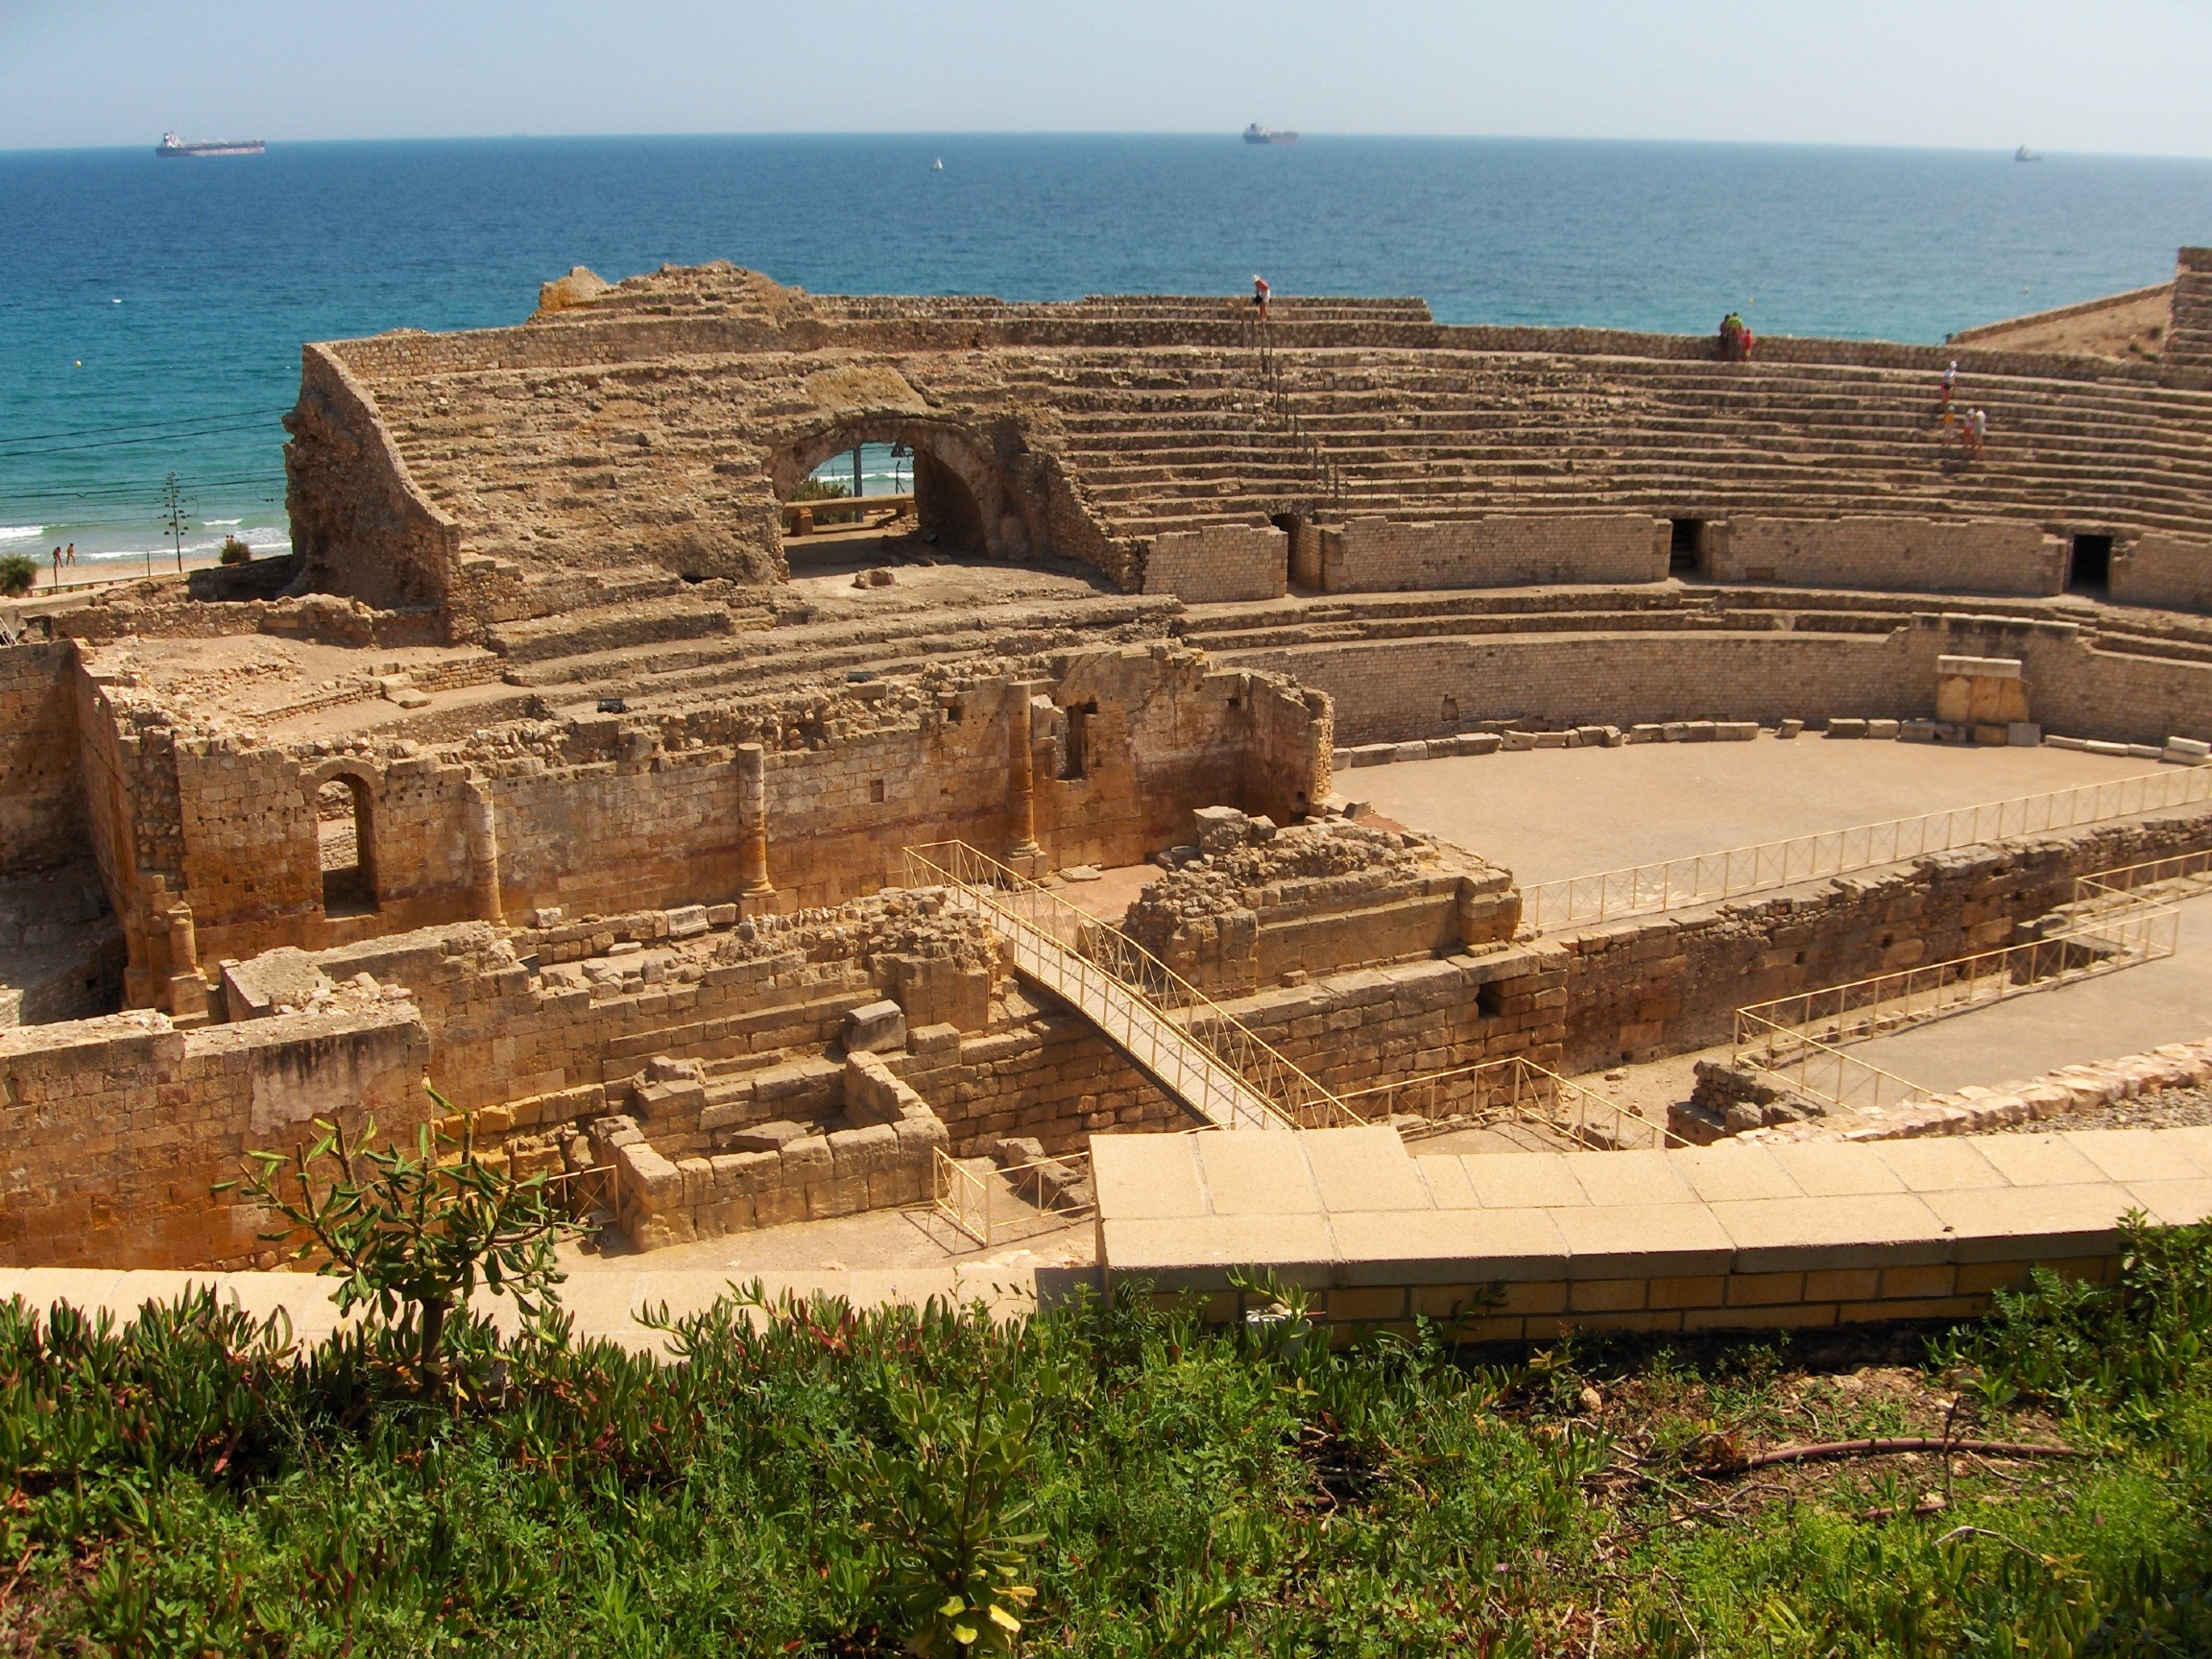
sea, building, city, monument, vacation, fortification, amphitheatre, temple, ruins, catalonia, archaeological site, unesco world heritage site, historic site, ancient history, maya civilization